Galloway-Walker House

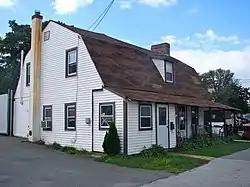
Galloway-Walker House, October 2011

Galloway-Walker House is a historic home located at Newport, New Castle County, Delaware. The original section was built 18th century, and is a -story, three-bay, brick dwelling with a gambrel roof. The house was expanded with a frame addition to add a fourth bay in the late-19th century. It is a hall-parlor plan dwelling.